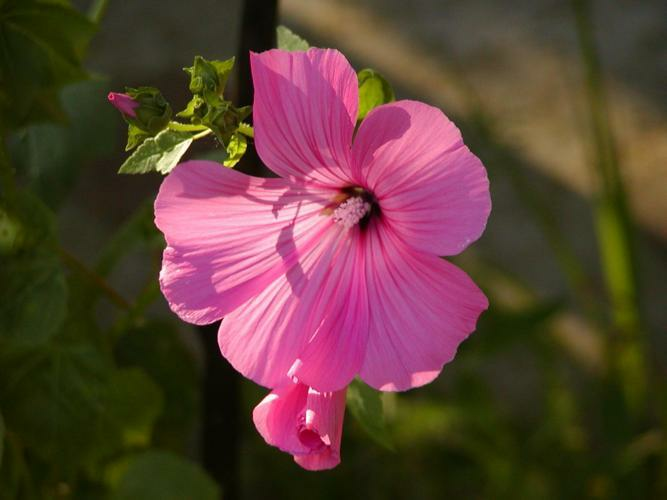
Flower: tree mallow